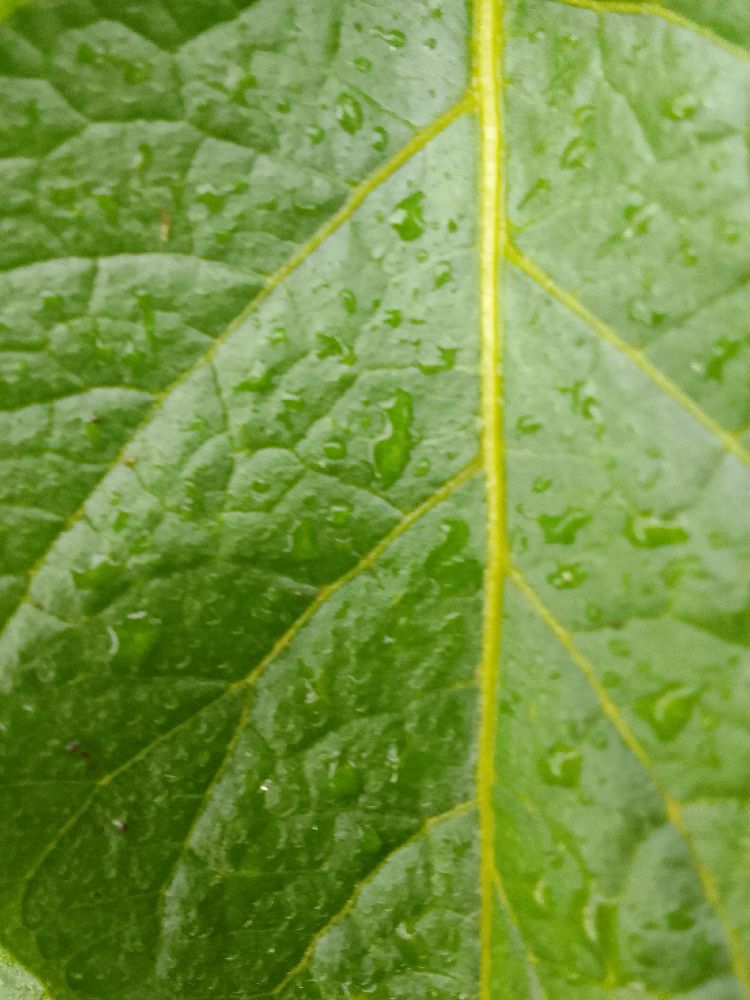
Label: Healthy